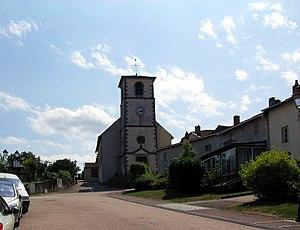
L'église Sainte-Barbe à Rugney
Rugney est une commune française située dans le département des Vosges en région Grand Est.